Nissan GT-R

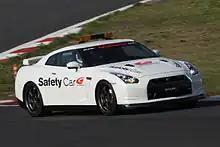

The GT-R upheld its predecessor's exceptional pedigree in motorsports, competing across a range of racing disciplines and attaining success. Notable motorsport achievements came through from its participation in sports car racing, including championship triumphs in the approvingly competitive FIA GT1 World Championship, GT World Challenge and in the Super GT series. As well as in endurance races, consistently vying at the top in the Bathurst 12 Hour, Nürburgring 24 Hours, Spa 24 Hours among others. The car was used as official safety cars in numerous motorsport events, such as in the Super GT series, FIA GT1 World Championship, British Superbike Championship, and in the Supercars Championship as well.